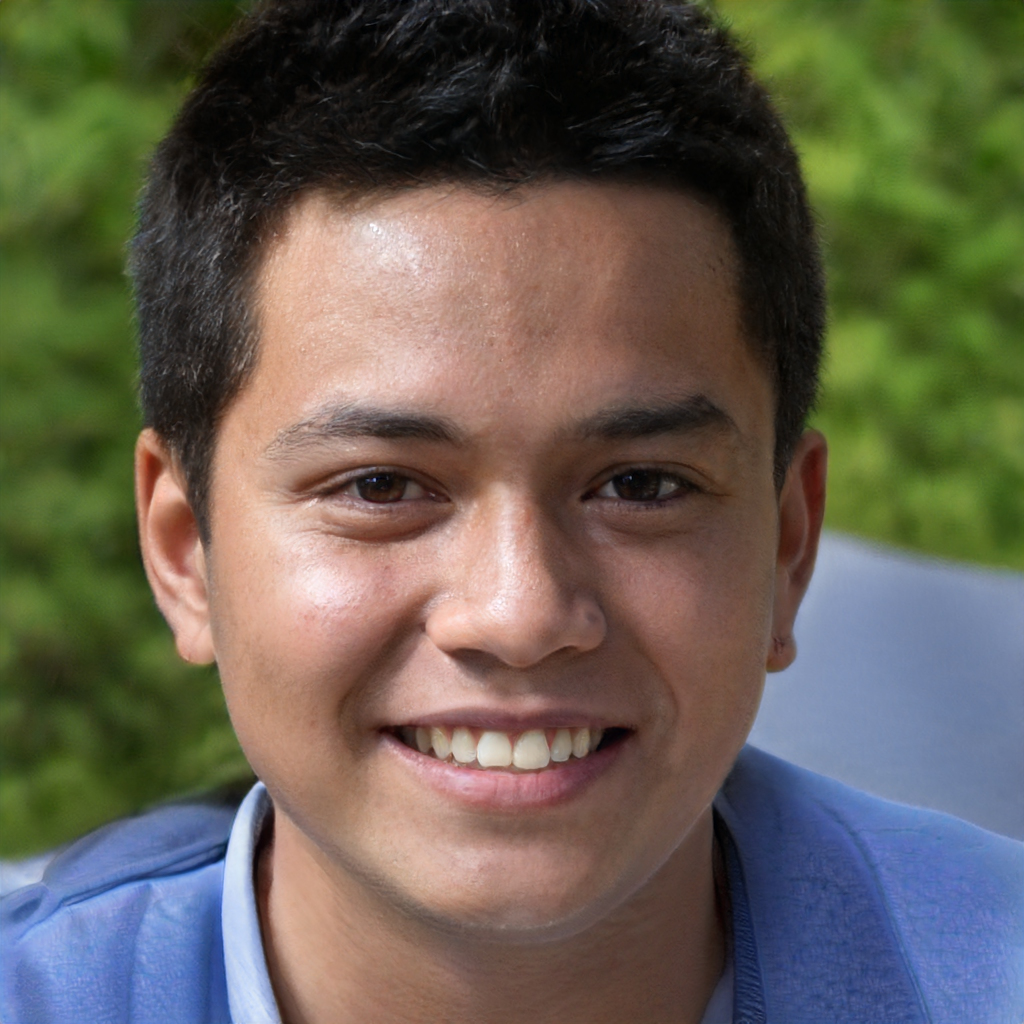
Gender: Male